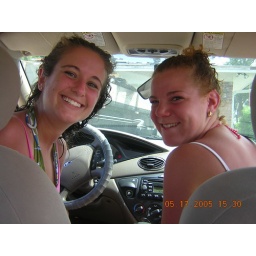
in the car after our first day on the beach